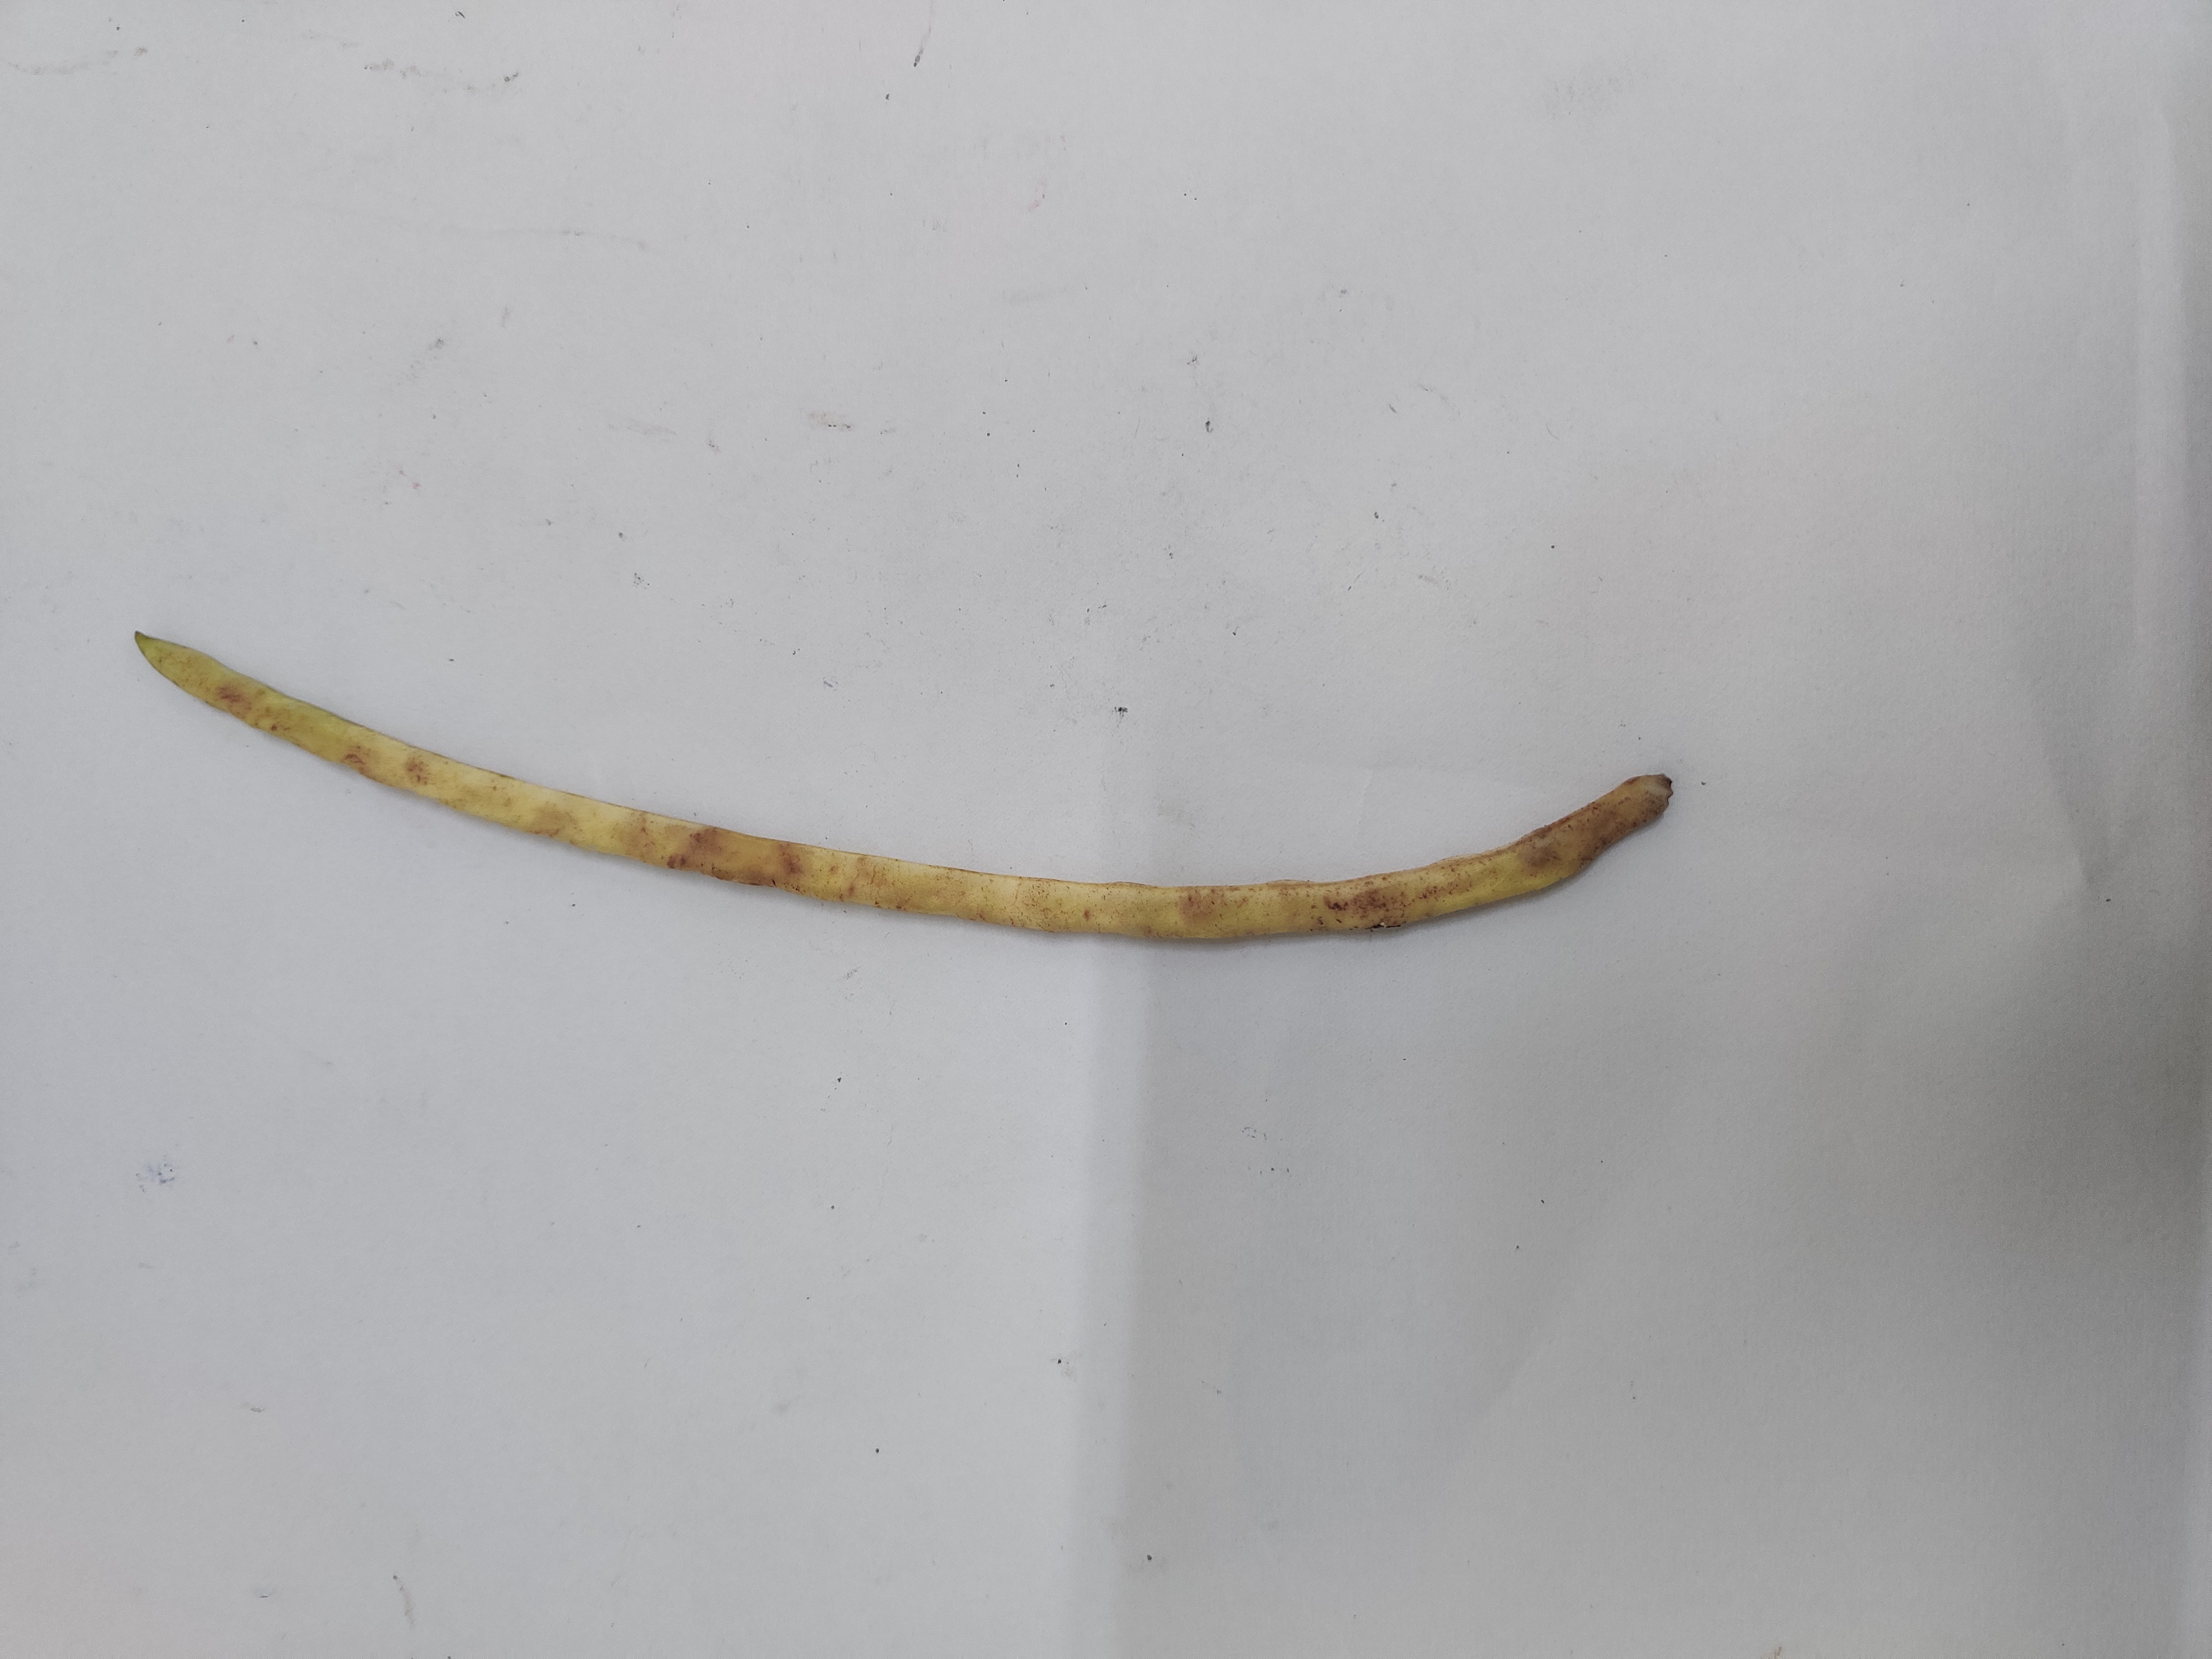
Crop: Cowpea
Condition: Severely Damaged